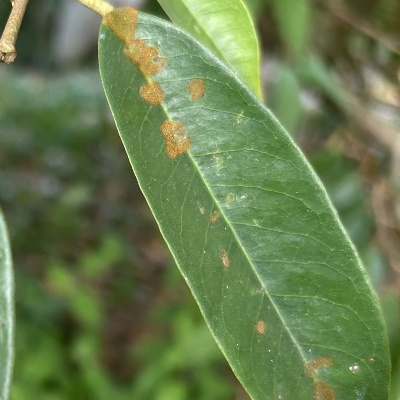
Label: Leaf_Algal